Rex Smith

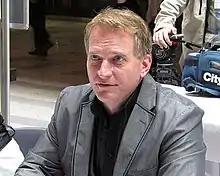
Rex Smith signing autographs in 2012

Rex Smith (born September 19, 1955) is an American actor and singer. Smith made his acting debut in the Broadway musical "Grease" in 1978. He is noted for his role as Jesse Mach in the 1985 television series "Street Hawk" and for being the first actor to play the Marvel Comics superhero Daredevil in live action. During the late 1970s, Smith was popular as a teen idol. He was featured regularly in "16 Magazine" and "Tiger Beat". He also had a gold top 10 single, "You Take My Breath Away", in 1979.